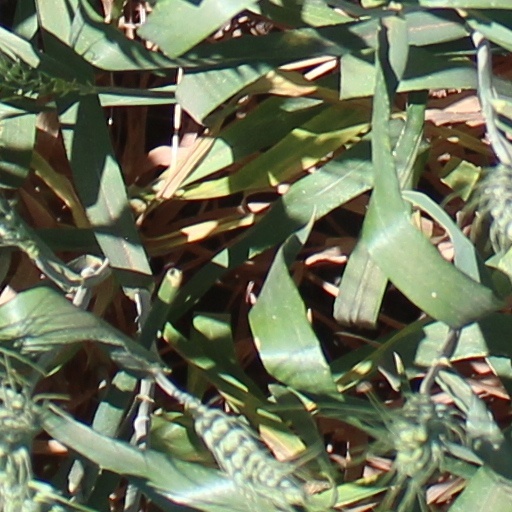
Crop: wheat